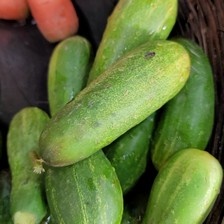
Label: cucumber